Wadzeks Kampf mit der Dampfturbine

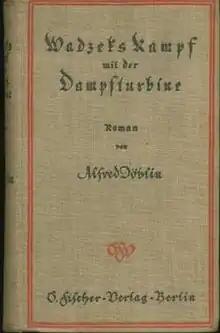
Cover of the first edition

Wadzeks Kampf mit der Dampfturbine ("Wadzek's Struggle with the Steam Turbine") is a 1918 comic novel by the German author Alfred Döblin. Set in Berlin, it narrates the futile and often delusional struggle of the eponymous industrialist Wadzek against Rommel, his more powerful competitor. In its narrative technique and its refusal to psychologize its characters, as well as in its vivid evocations of Berlin as a modern metropolis, "Wadzeks Kampf mit der Dampfturbine" has been read as a precursor to Döblin's better-known 1929 novel "Berlin Alexanderplatz".